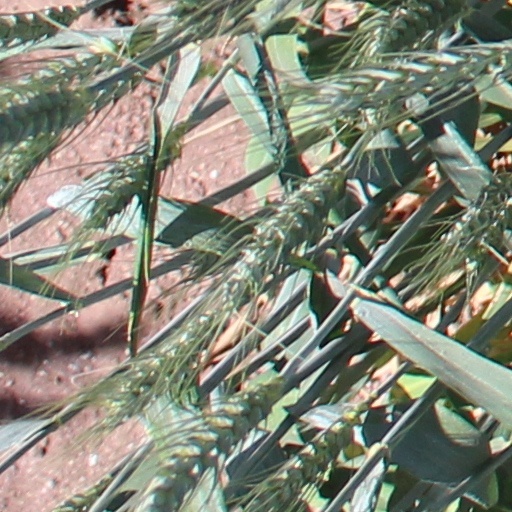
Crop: wheat